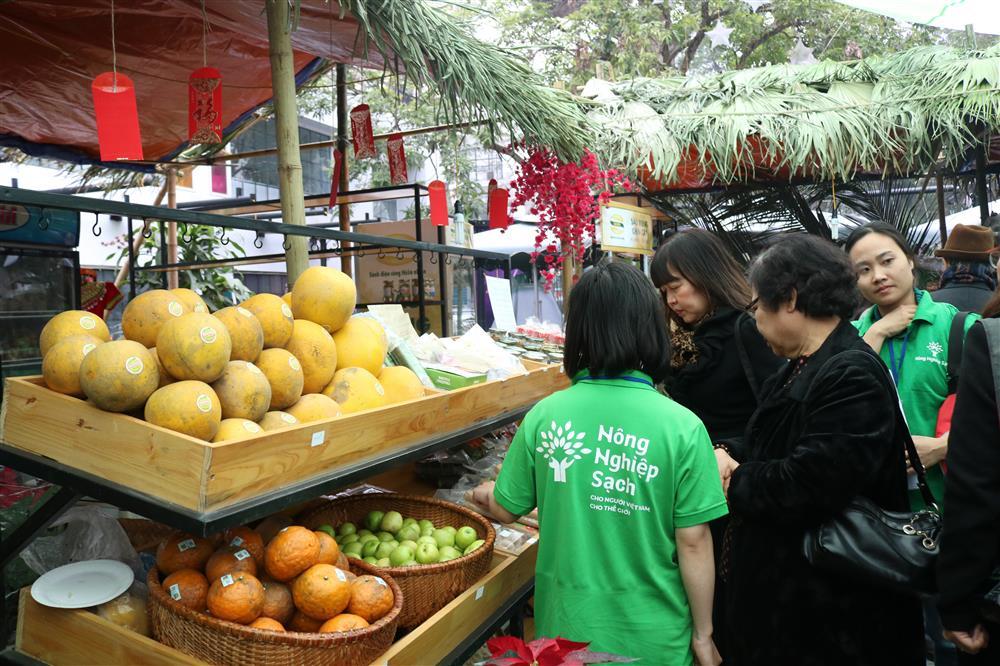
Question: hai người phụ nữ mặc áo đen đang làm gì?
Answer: đang nghe bạn nữ mặc áo xanh lá giới thiệu sản phẩm